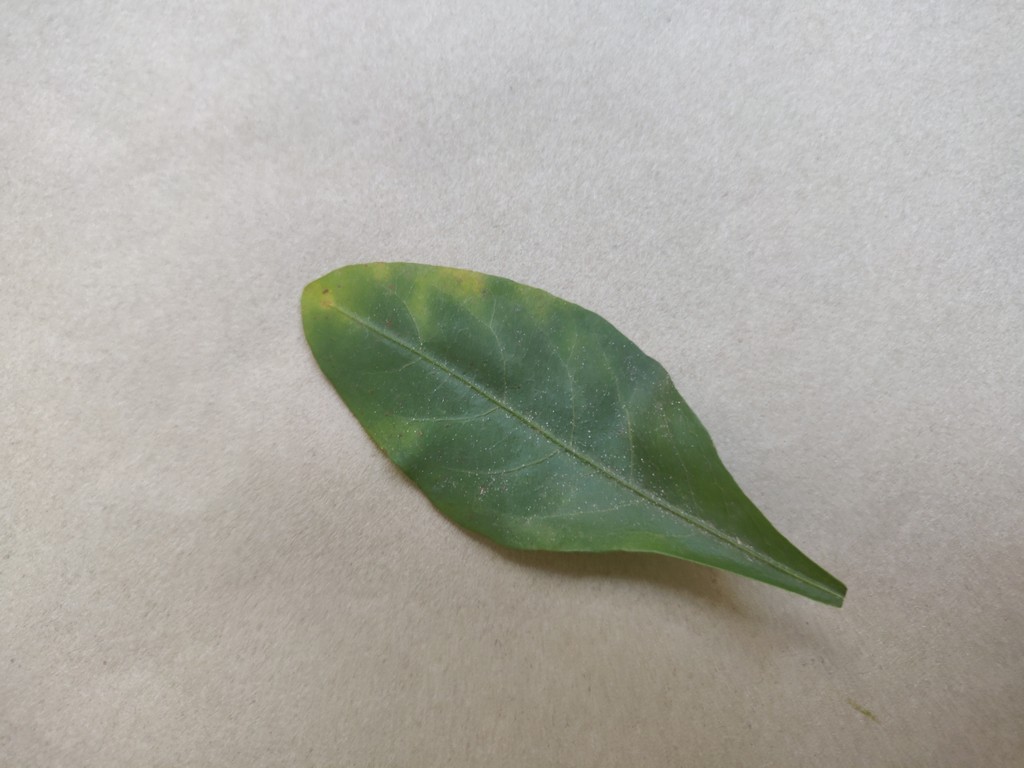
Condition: Unhealthy
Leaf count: single
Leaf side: front